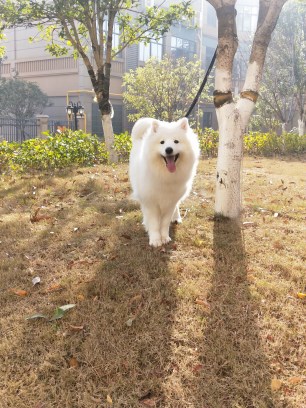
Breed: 2192-n000088-Samoyed